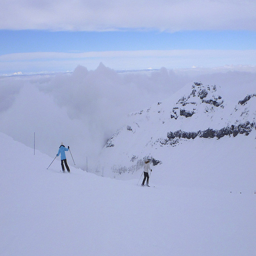
there are two people skiing alone on a mountain
A pair of skiers on a big snowy hill in the mountains.
I am unable to see an image above.
Two skiers make their way down a hillside.
There are some skiers turning on a corner slope